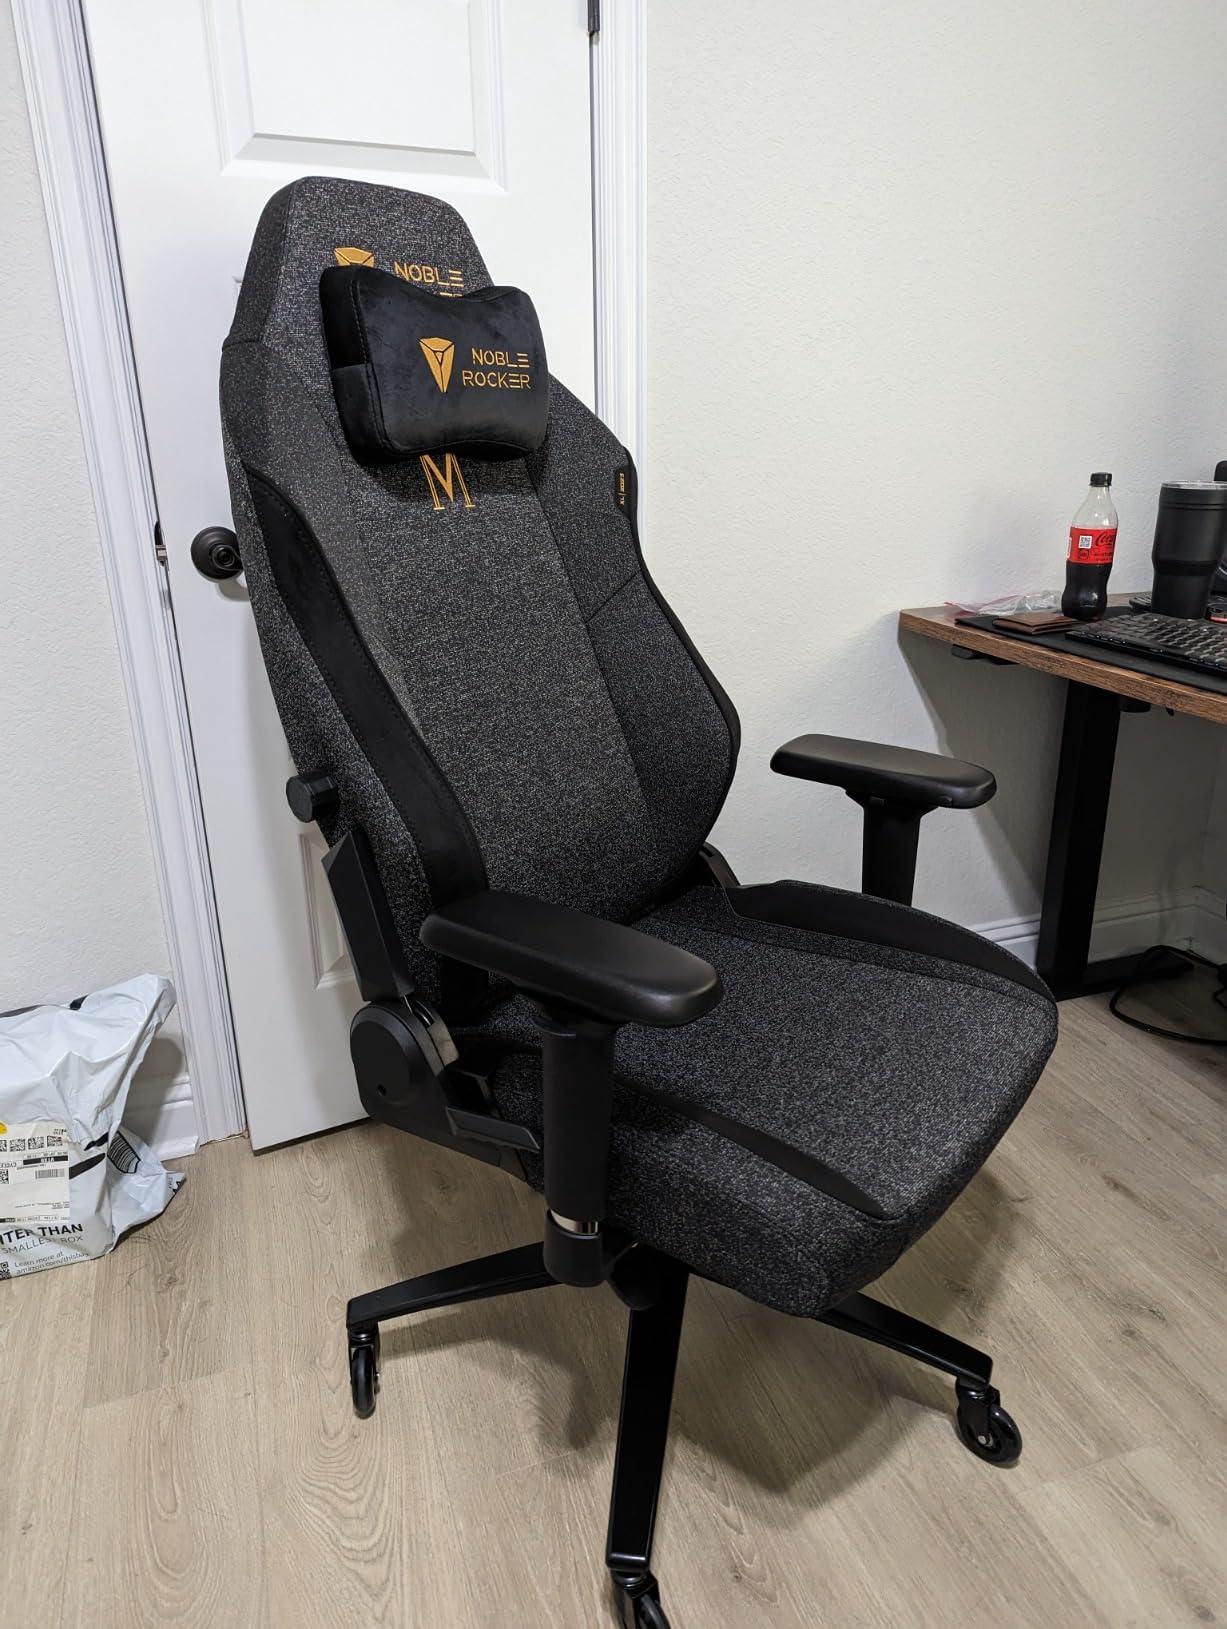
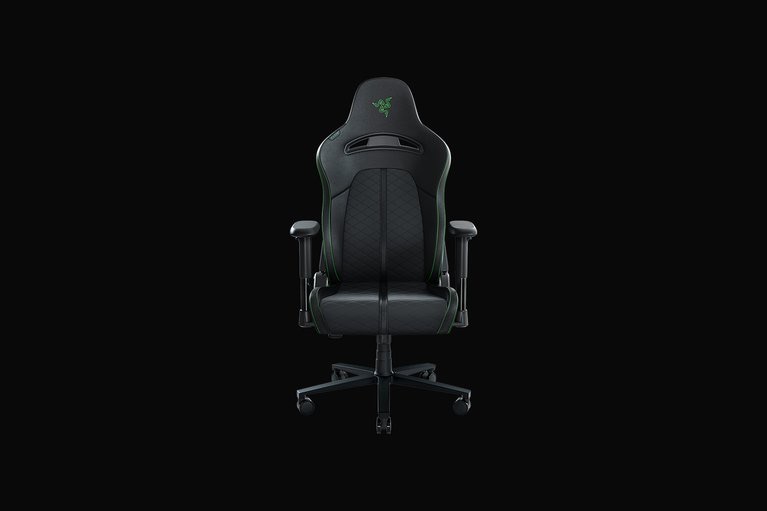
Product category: items_chair
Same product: no